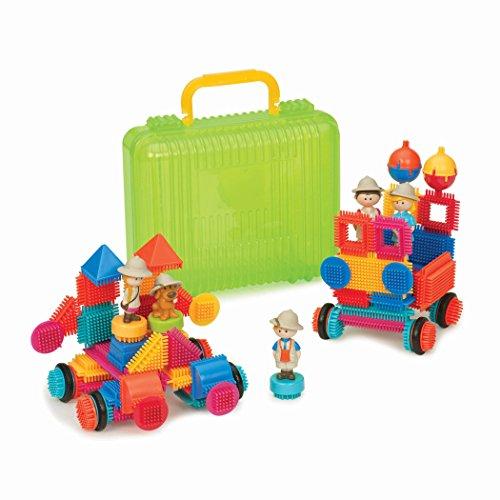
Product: Bristle Blocks by Battat – The Official Bristle Blocks – 85 Pieces in a Carry Case – Creativity Building Toys for Dexterity and Fine Motricity – BPA Free 2 years +
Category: Toys & Games | Building Toys | Stacking Blocks
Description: OFFICIAL BATTAT BRISTLE BLOCKS.
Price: $14.95
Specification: ProductDimensions:9.5x4x8.2inches|ItemWeight:14.1ounces|ShippingWeight:2.8pounds(Viewshippingratesandpolicies)|DomesticShipping:ItemcanbeshippedwithinU.S.|InternationalShipping:ThisitemcanbeshippedtoselectcountriesoutsideoftheU.S.LearnMore|ASIN:B00U1ZFGQM|Itemmodelnumber:3073Z|Manufacturerrecommendedage:24months-8years